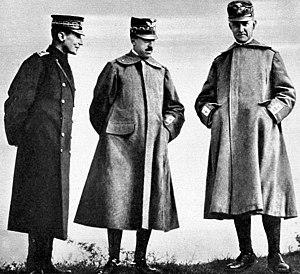
Emmanuel-Philibert de Savoie, deuxième duc d'Aoste, né le 13 janvier 1869 à Gênes et mort le 4 juillet 1931 à Turin, est un membre de la famille royale italienne et un général de l'armée de son pays.